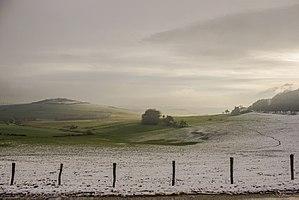
Neige plateau lorrain
Le Plateau lorrain est la partie orientale du Bassin parisien. Il est limité à l'est par les Vosges et à l'ouest par le massif ardennais et par les reliefs karstiques de Champagne. Il est entrecoupé de lignes de côtes.